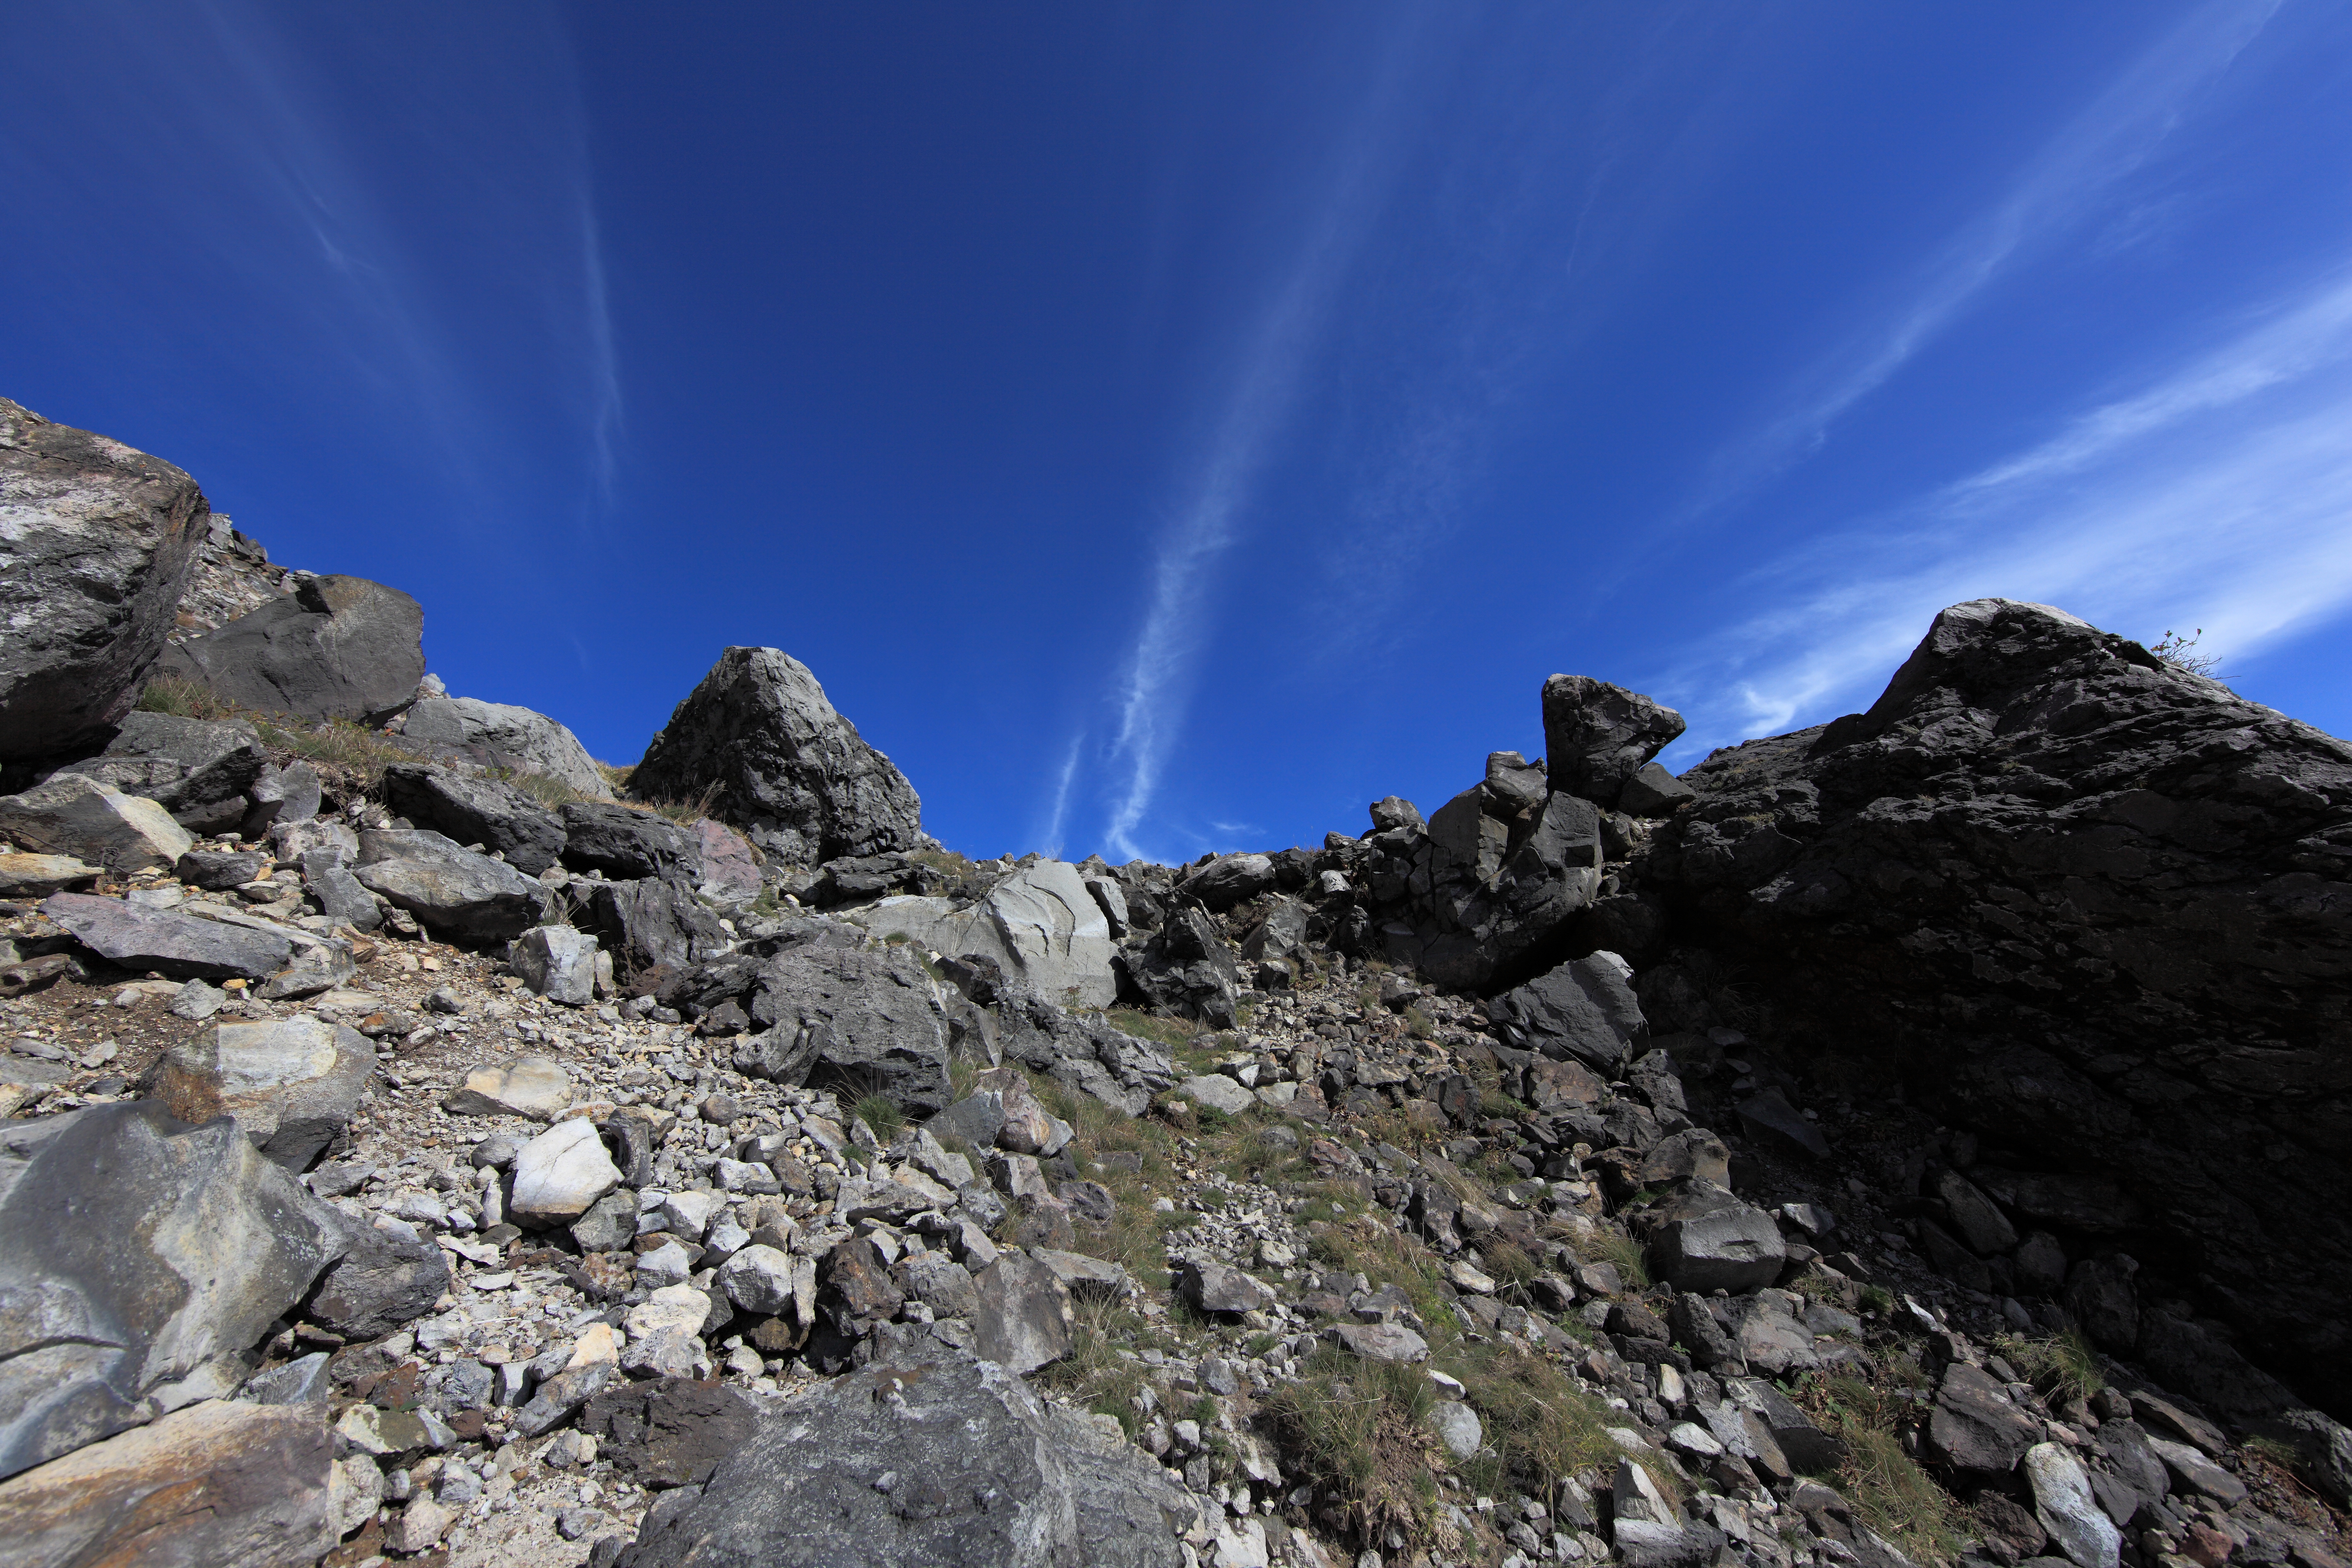
landscape, sea, rock, wilderness, mountain, cloud, sky, adventure, mountain range, high, terrain, ridge, summit, mountaineering, clouds, cool image, geology, alps, plateau, tochigi, 5d, hires, markii, hi, res, resolution, nasu, chausudake, landform, geographical feature, mountainous landforms